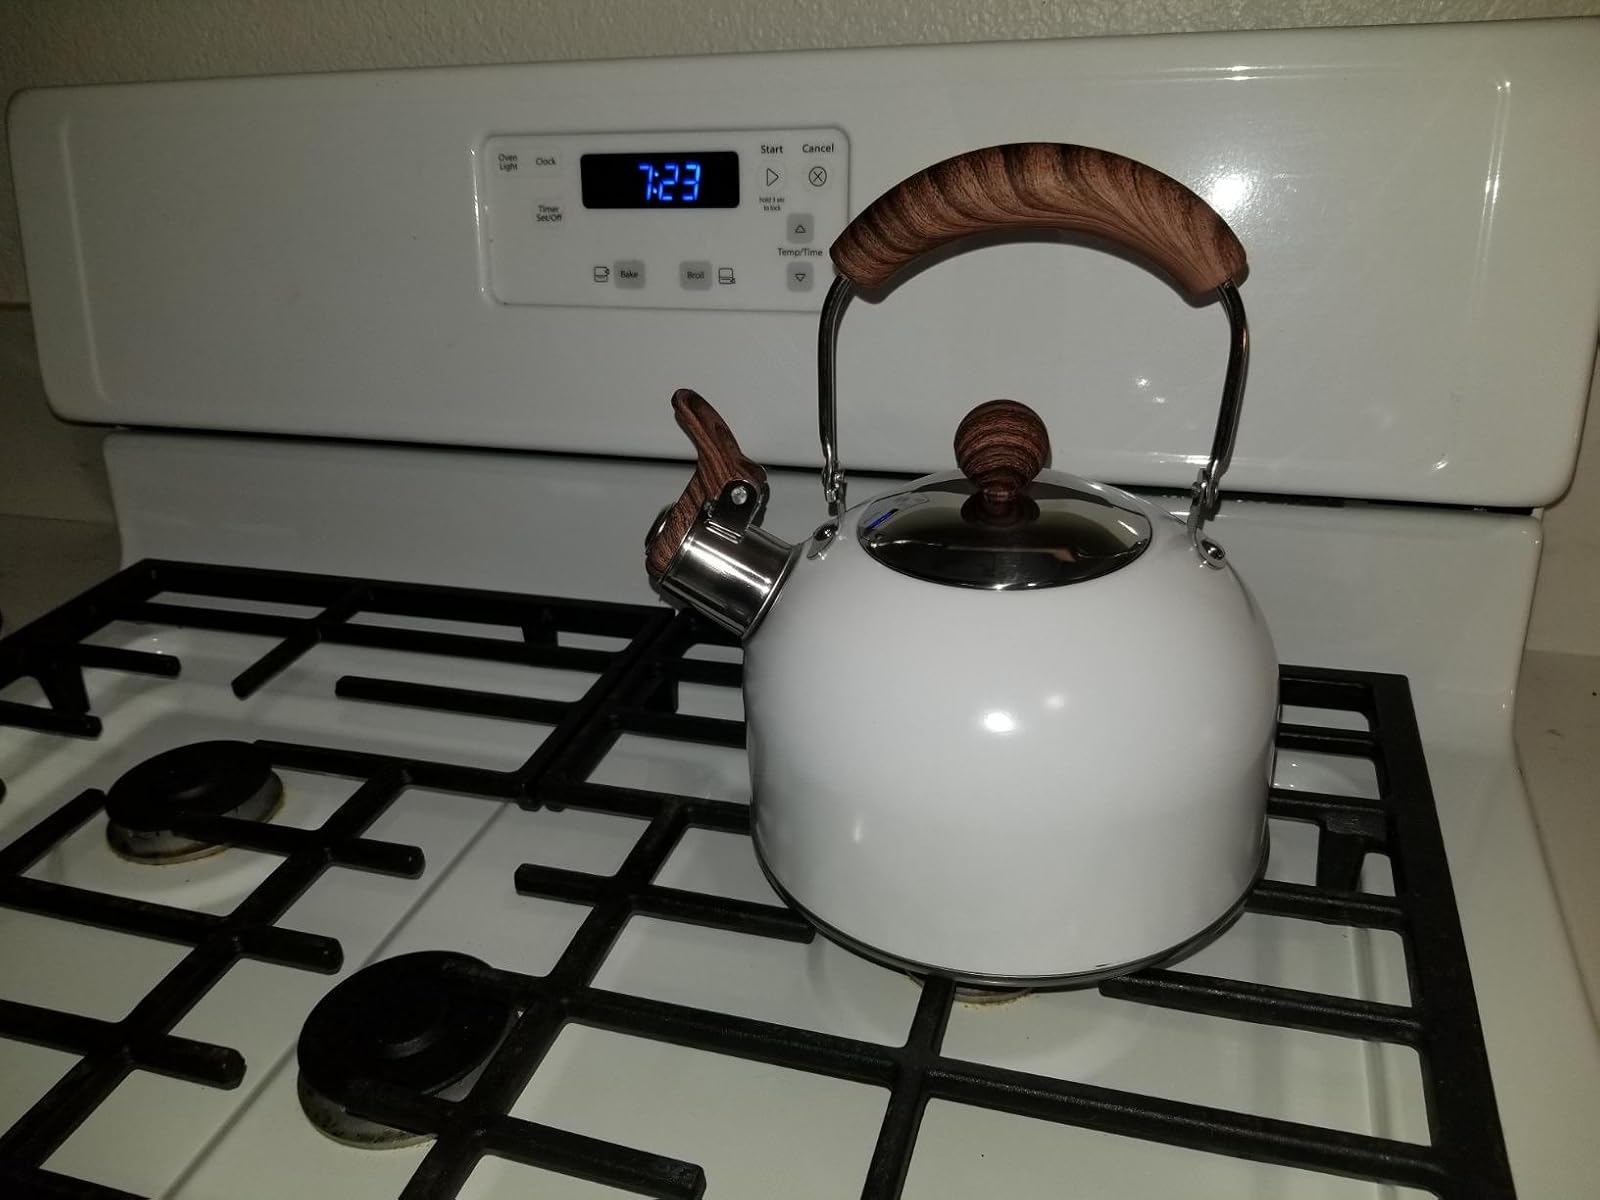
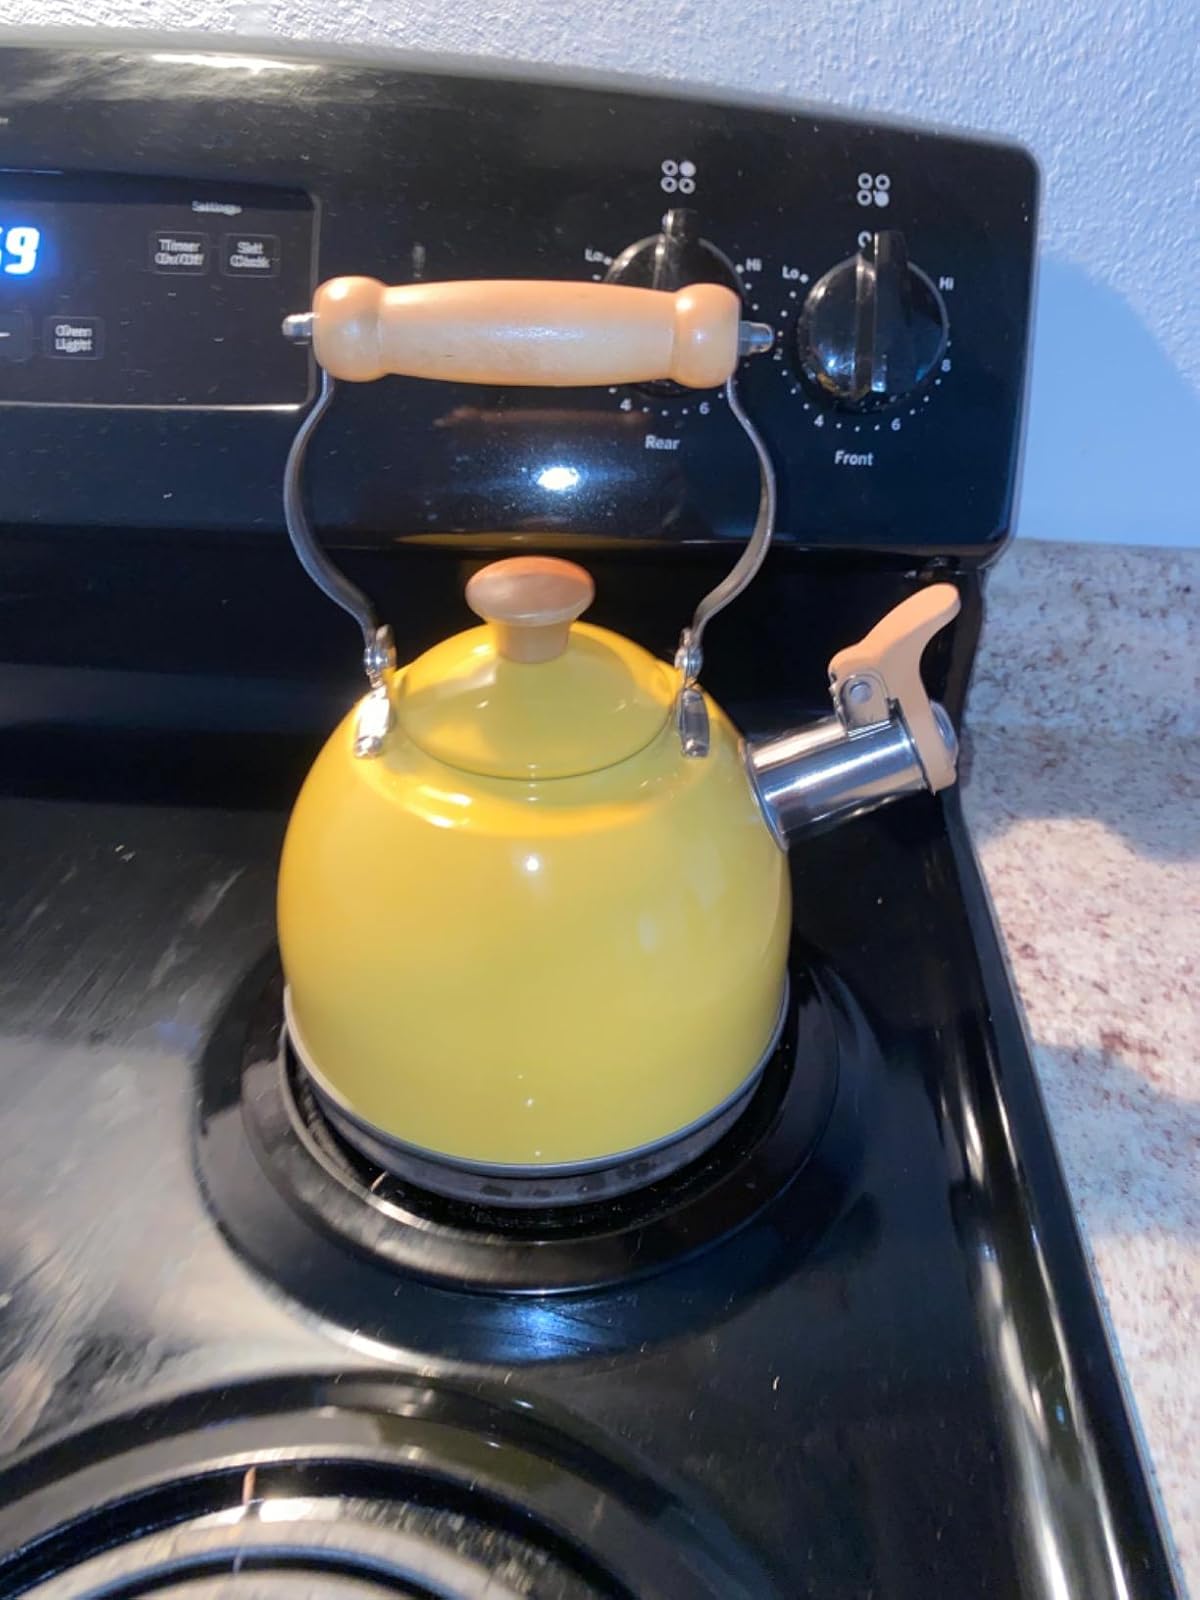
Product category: items_kettle
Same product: no